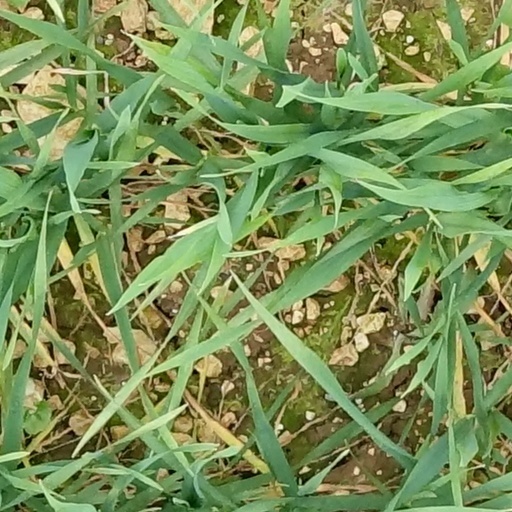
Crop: wheat